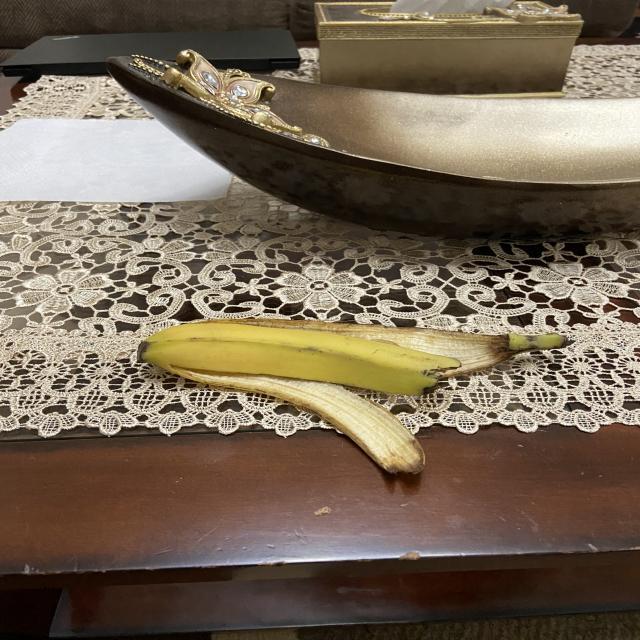
Label: bananas